Welsh literature in English

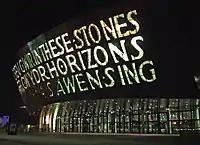
The Wales Millennium Centre at night whose bilingual inscription consciously evokes Wales's dual literary tradition.

The phrase "Welsh writing in English" has replaced the earlier "Anglo-Welsh literature" because many Welsh writers in English have felt that the latter usage failed to give "Welsh status to Welsh people who, not speaking Cymraeg, nevertheless do not feel at all English". Welsh writers in English in the early twentieth century favoured poetry and the short story over the novel, with some notable exceptions. This was for two main reasons: in a society lacking sufficient wealth to support professional writers, the amateur writer was able to spare time only for short bursts of creativity and these forms concentrated linguistic delight and exuberance. Since the main market was London publishers, the early short stories tended to focus on the eccentricities – as seen from a metropolitan viewpoint – of Welsh rural life, though later work focused on life in the industrial valleys of South Wales. A genre of poetry also developed which consciously located itself in association with poetry in the Welsh language and this emphasis led some writers to question the term "Anglo-Welsh" and favour the alternative "Welsh Writing in English" as emphasising the Welsh provenance rather than the English language. Recently the more neutral term "Anglophone Writing from Wales" has been employed.